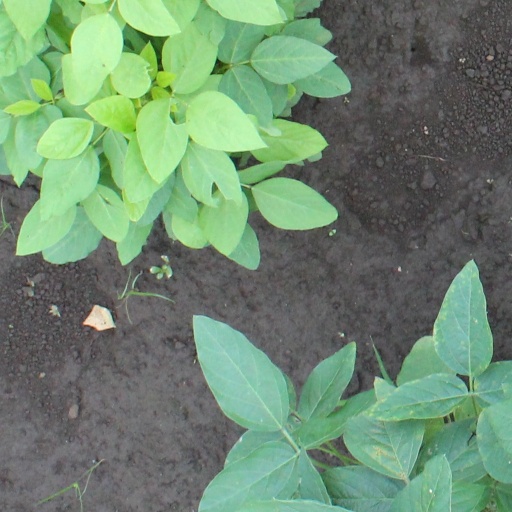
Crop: soybean